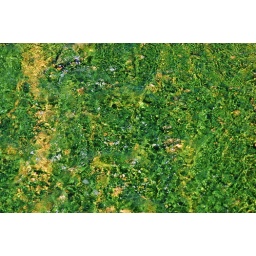
Norris Geyser Basin, the green is from thermophilic algae that thrives in water over 100 degrees F.